Charitable organization

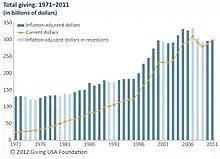
Total giving USA: 1979–2011

In the United States, a charitable organization is an organization operated for purposes that are beneficial to the public interest. There are different types of charitable organizations. Every U.S. and foreign charity that qualifies as tax-exempt under Section 501(c)(3) of the Internal Revenue Code (IRC) is considered a "private foundation" unless it demonstrates to the Internal Revenue Service (IRS) that it falls into another category. Generally, any organization that is not a private foundation (i.e., it qualifies as something else) is usually a public charity as described in Section 509(a) of the IRC.